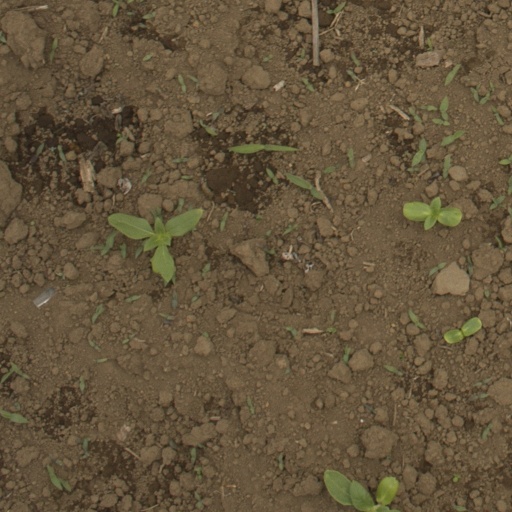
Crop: Jerusalem artichoke